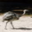
Label: bird